Blanca Marsillach

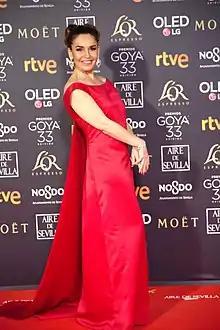
At the 33rd Goya Awards' photocall in 2019

Blanca Marsillach del Río (born 23 March 1966) is a Spanish theatrical producer, actress, and businesswoman.